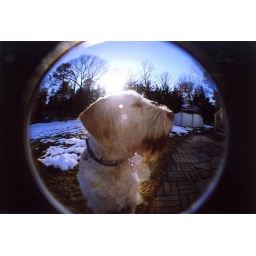
My dog with the sun in the back.- fish eye.